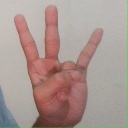
अक्षर: क्ष